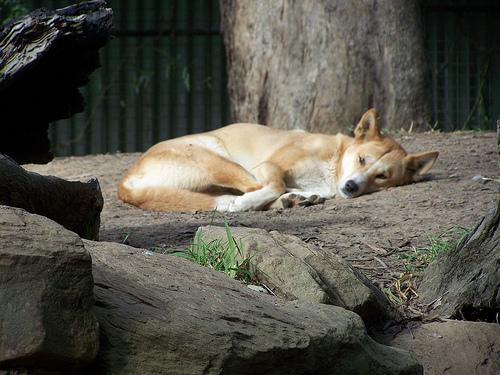
dingo